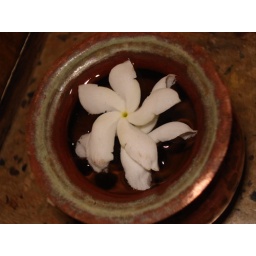
A traditional way to keep flower in a pot full of water.